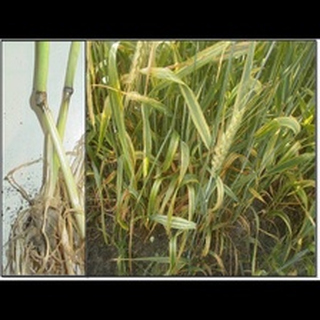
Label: wheat_common_root_rot